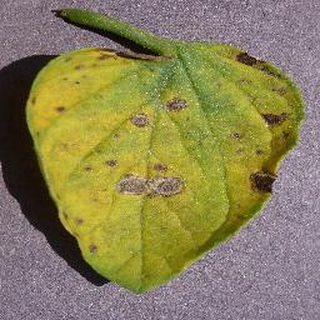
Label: tomato_septoria_leaf_spot